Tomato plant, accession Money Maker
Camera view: tilt-top (135 deg); turntable rotation: 270 degrees
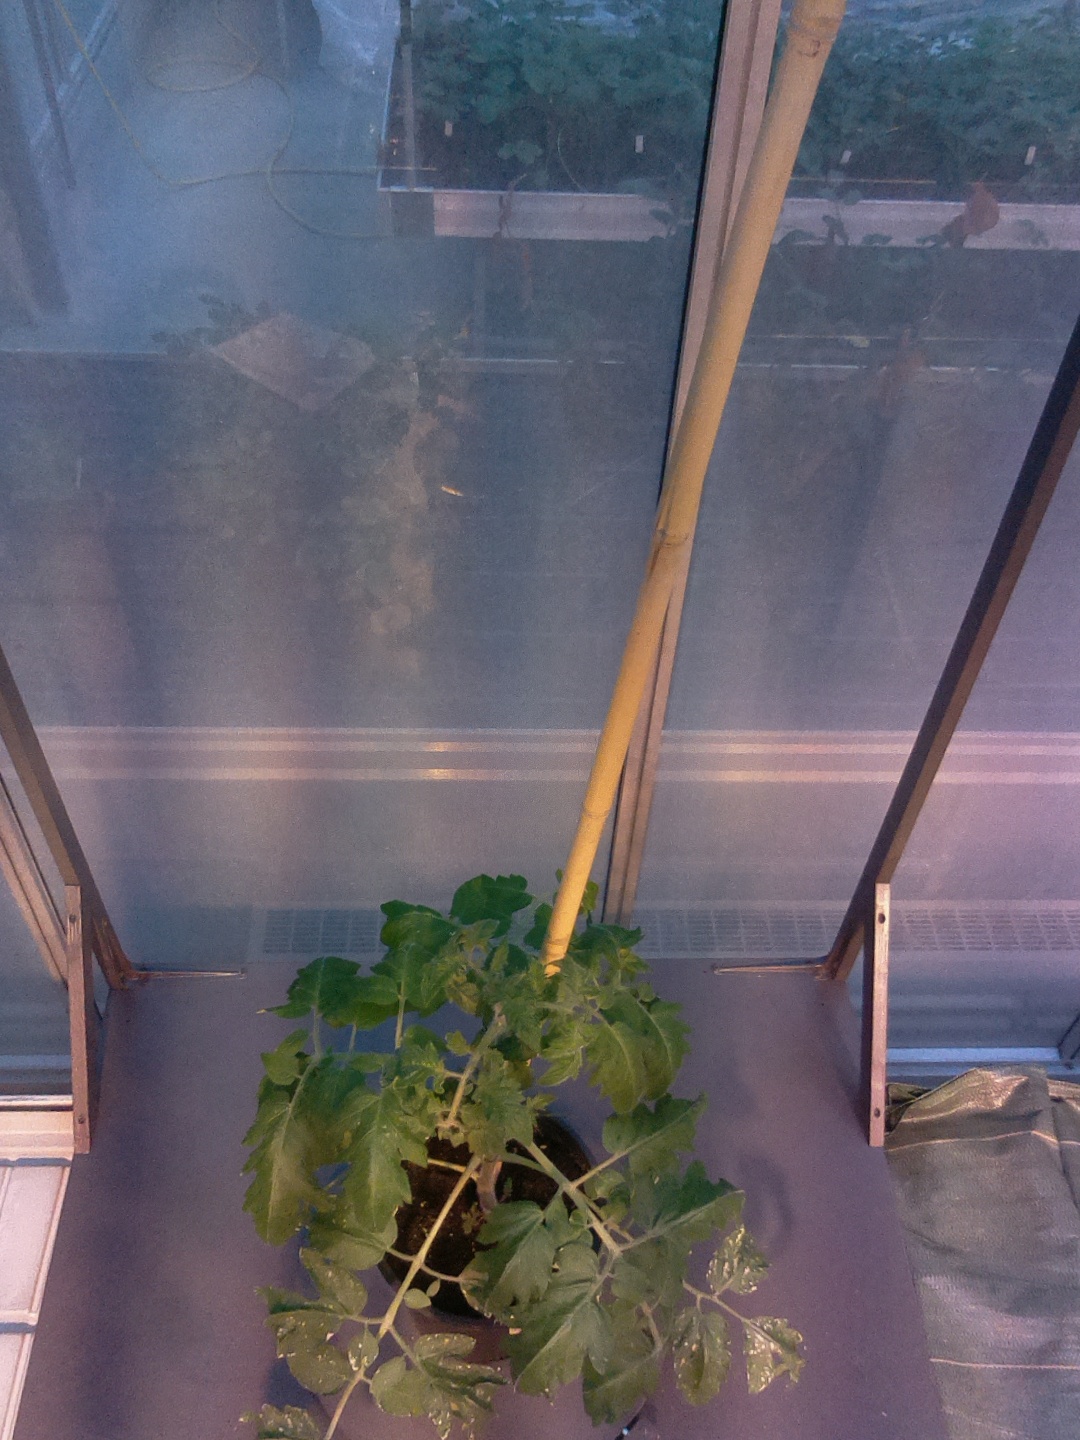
BBCH growth stage 52: 2 inflorescences visible